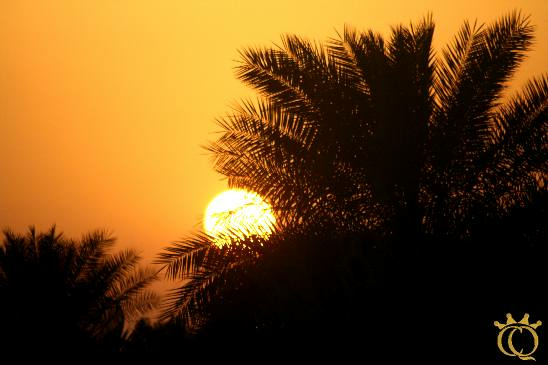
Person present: No